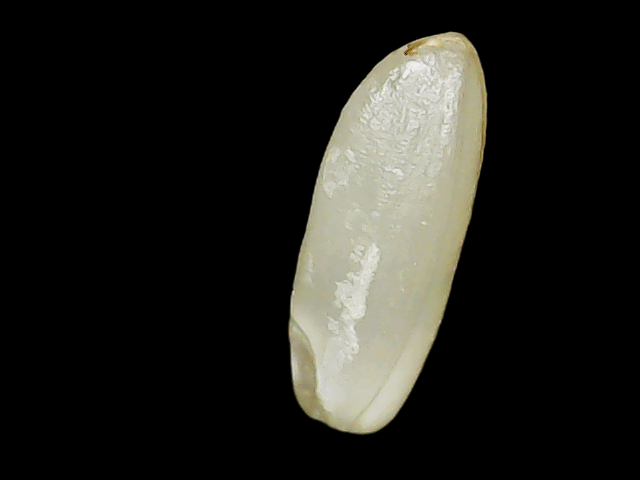
Rice variety: Binadhan23